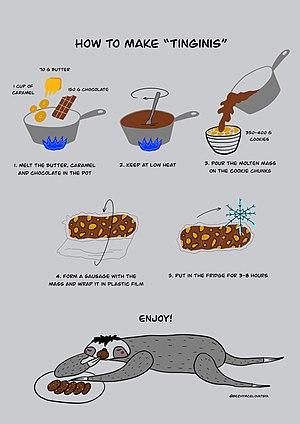
Le tinginys est un bonbon lituanien.